Gertrude Johnson

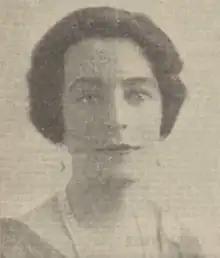
Gertrude Johnson in 1935

Gertrude Emily Johnson (13 September 1894 – 28 March 1973) was an Australian coloratura soprano and founder of the National Theatre Movement in Melbourne.